Lockheed P-38 Lightning

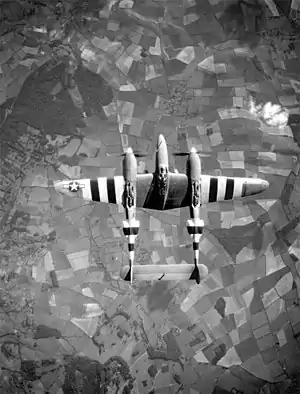
Reconnaissance P-38 with bold black and white invasion stripes participating in the Normandy Campaign

After the Battle of Midway, the USAAF began redeploying fighter groups to Britain as part of Operation Bolero, and Lightnings of the 1st Fighter Group were flown across the Atlantic via Iceland. On 14 August 1942, Second Lieutenant Elza Shahan of the 27th Fighter Squadron, and Second Lieutenant Joseph Shaffer of the 33rd Squadron operating out of Iceland shot down a Focke-Wulf Fw 200 Condor over the Atlantic. Shaffer, flying either a P-40C or a P-39, scored the first hit, causing a fire on the Condor; Shahan in his P-38F finished it off with a high-speed gunnery pass. This was the first Luftwaffe aircraft destroyed by the USAAF.